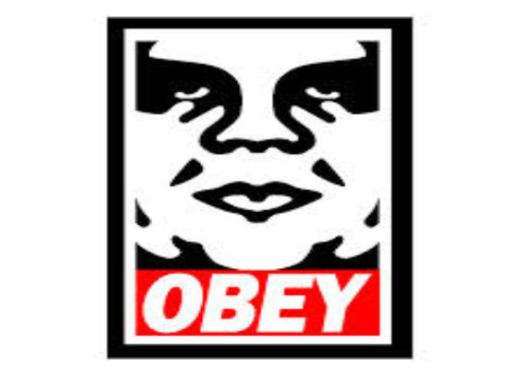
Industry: Clothes